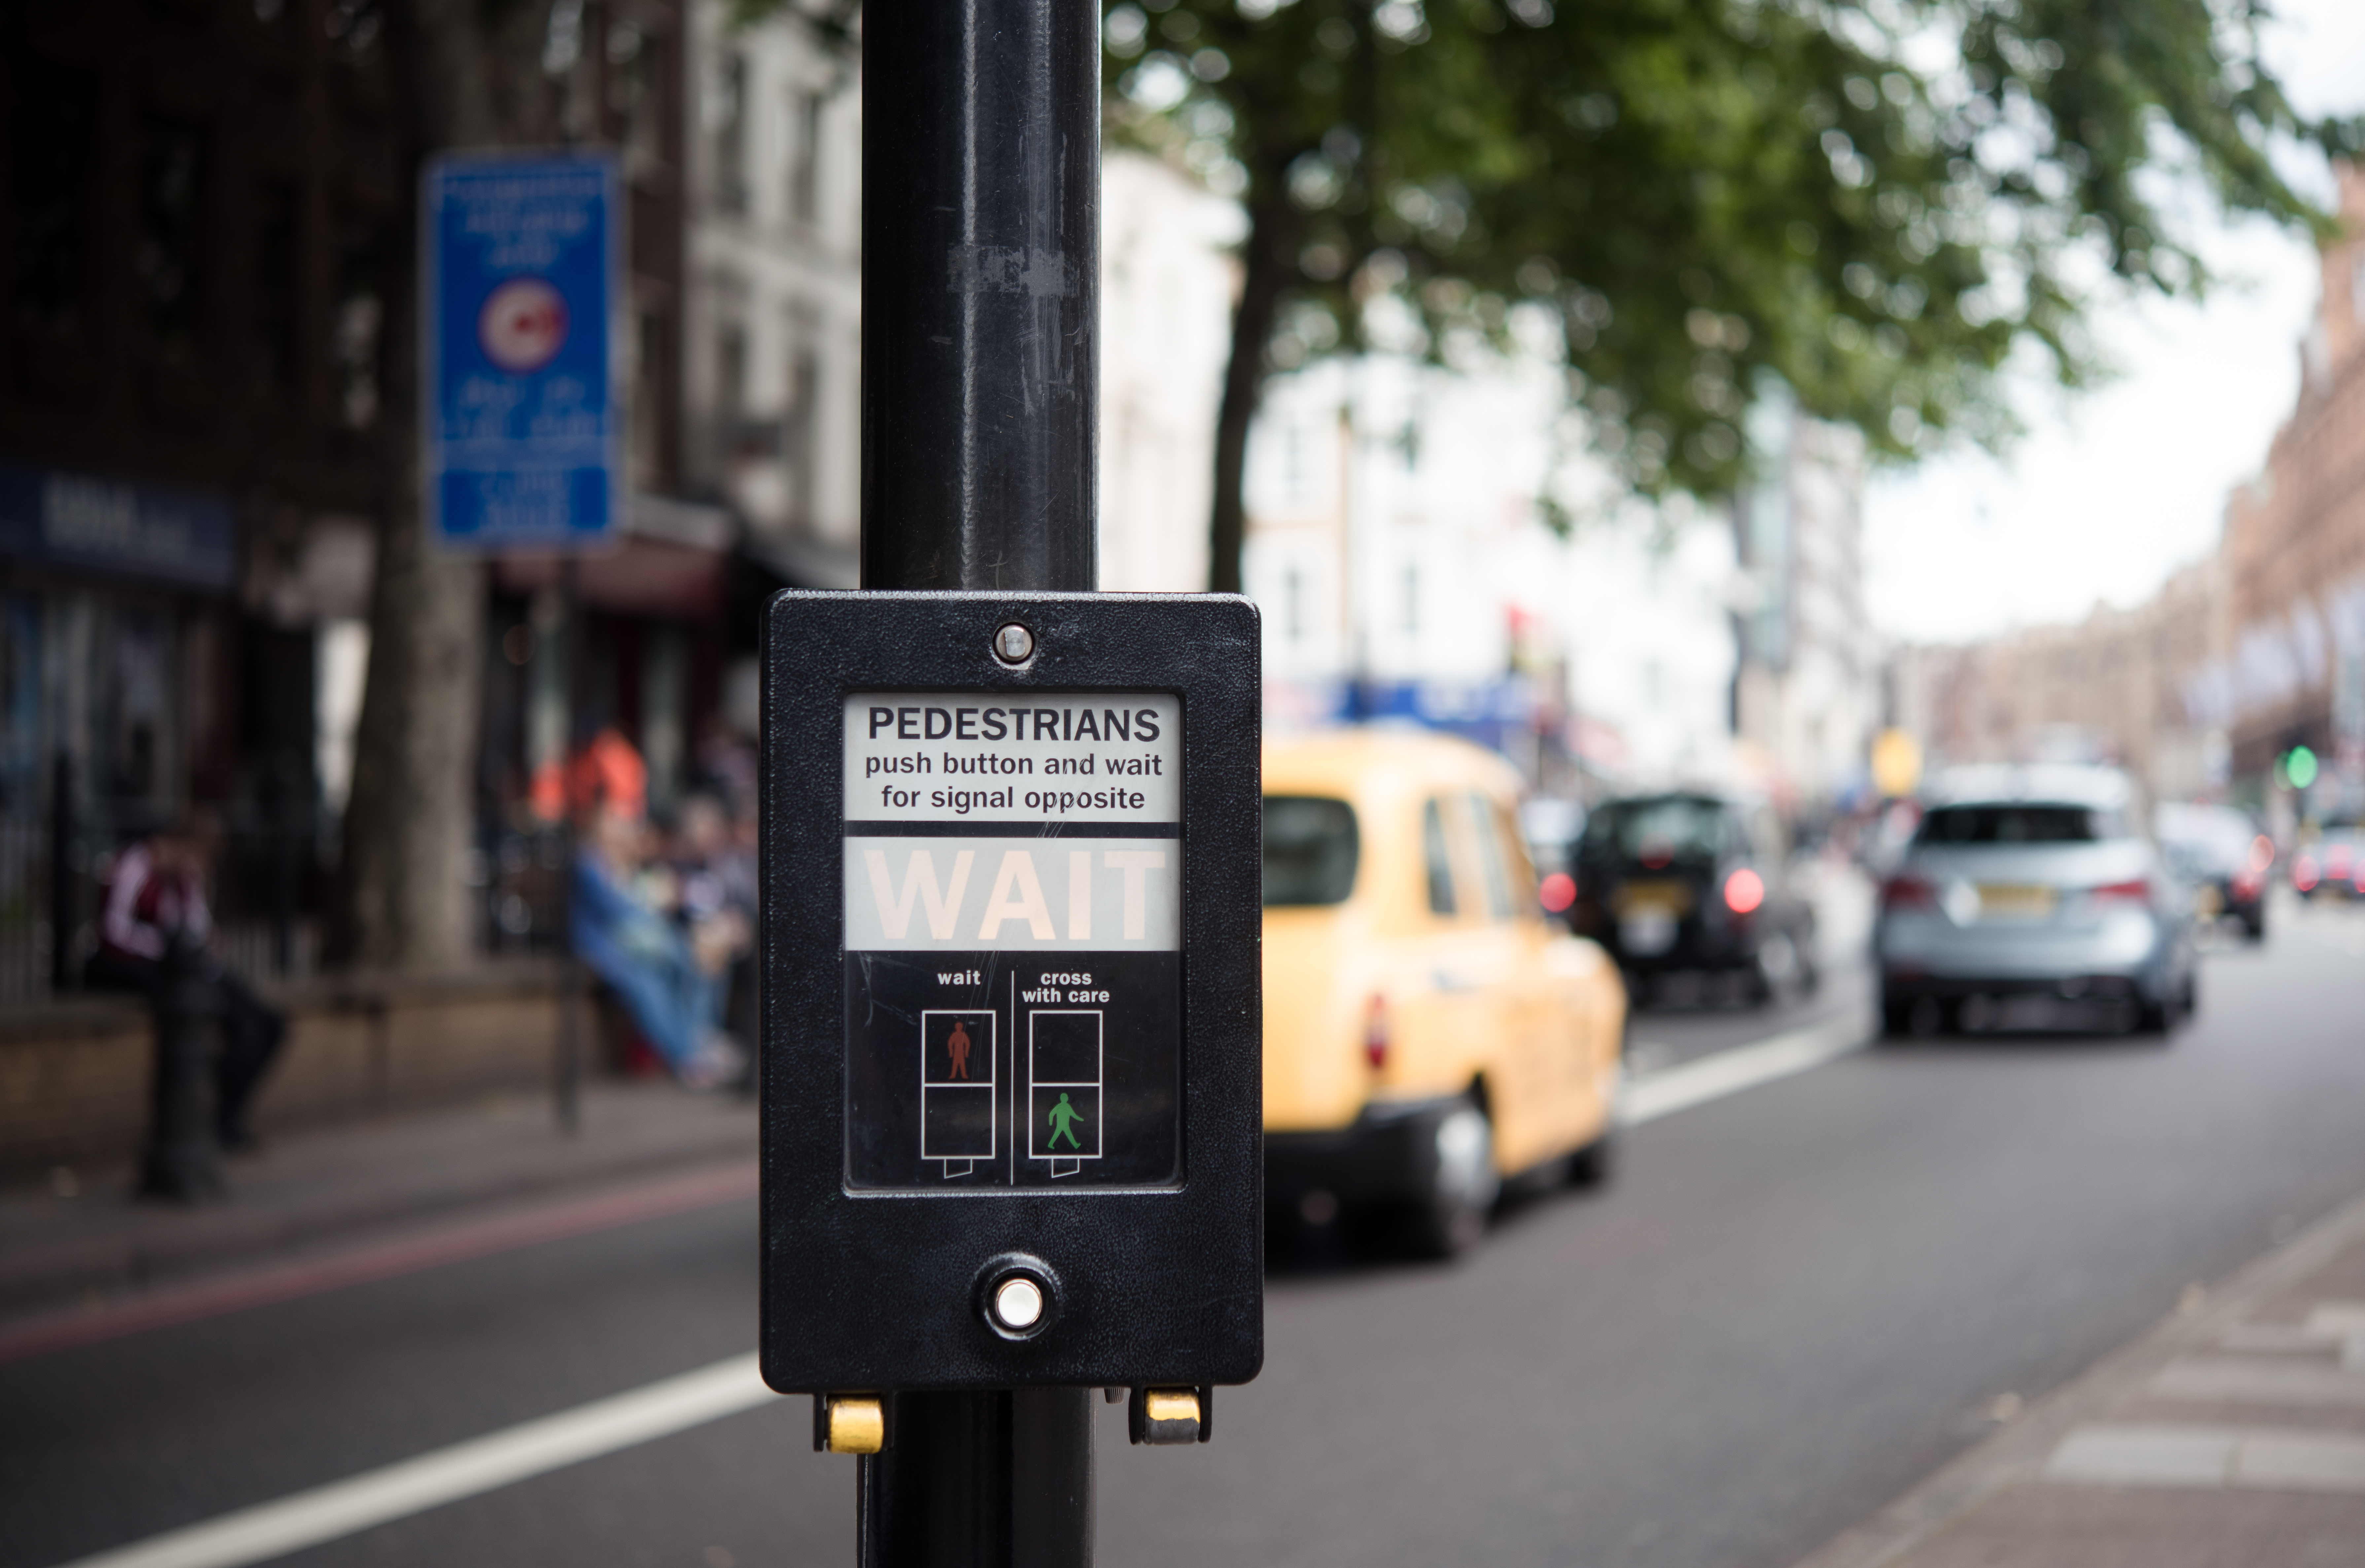
pedestrian, road, traffic, street, transport, vehicle, lane, lighting, traffic light, public transport, infrastructure